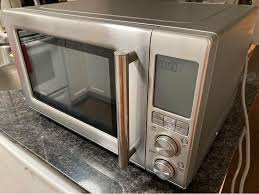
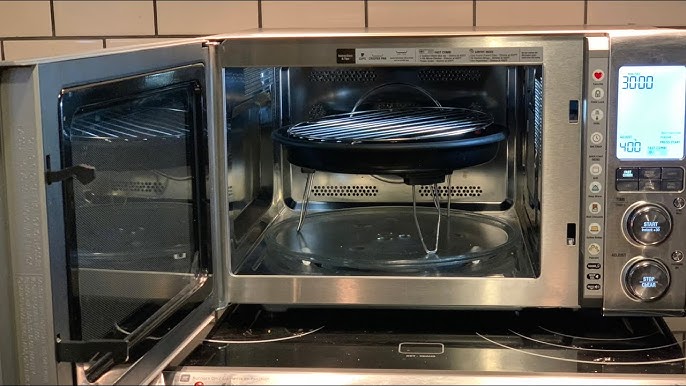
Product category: misc
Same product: yes